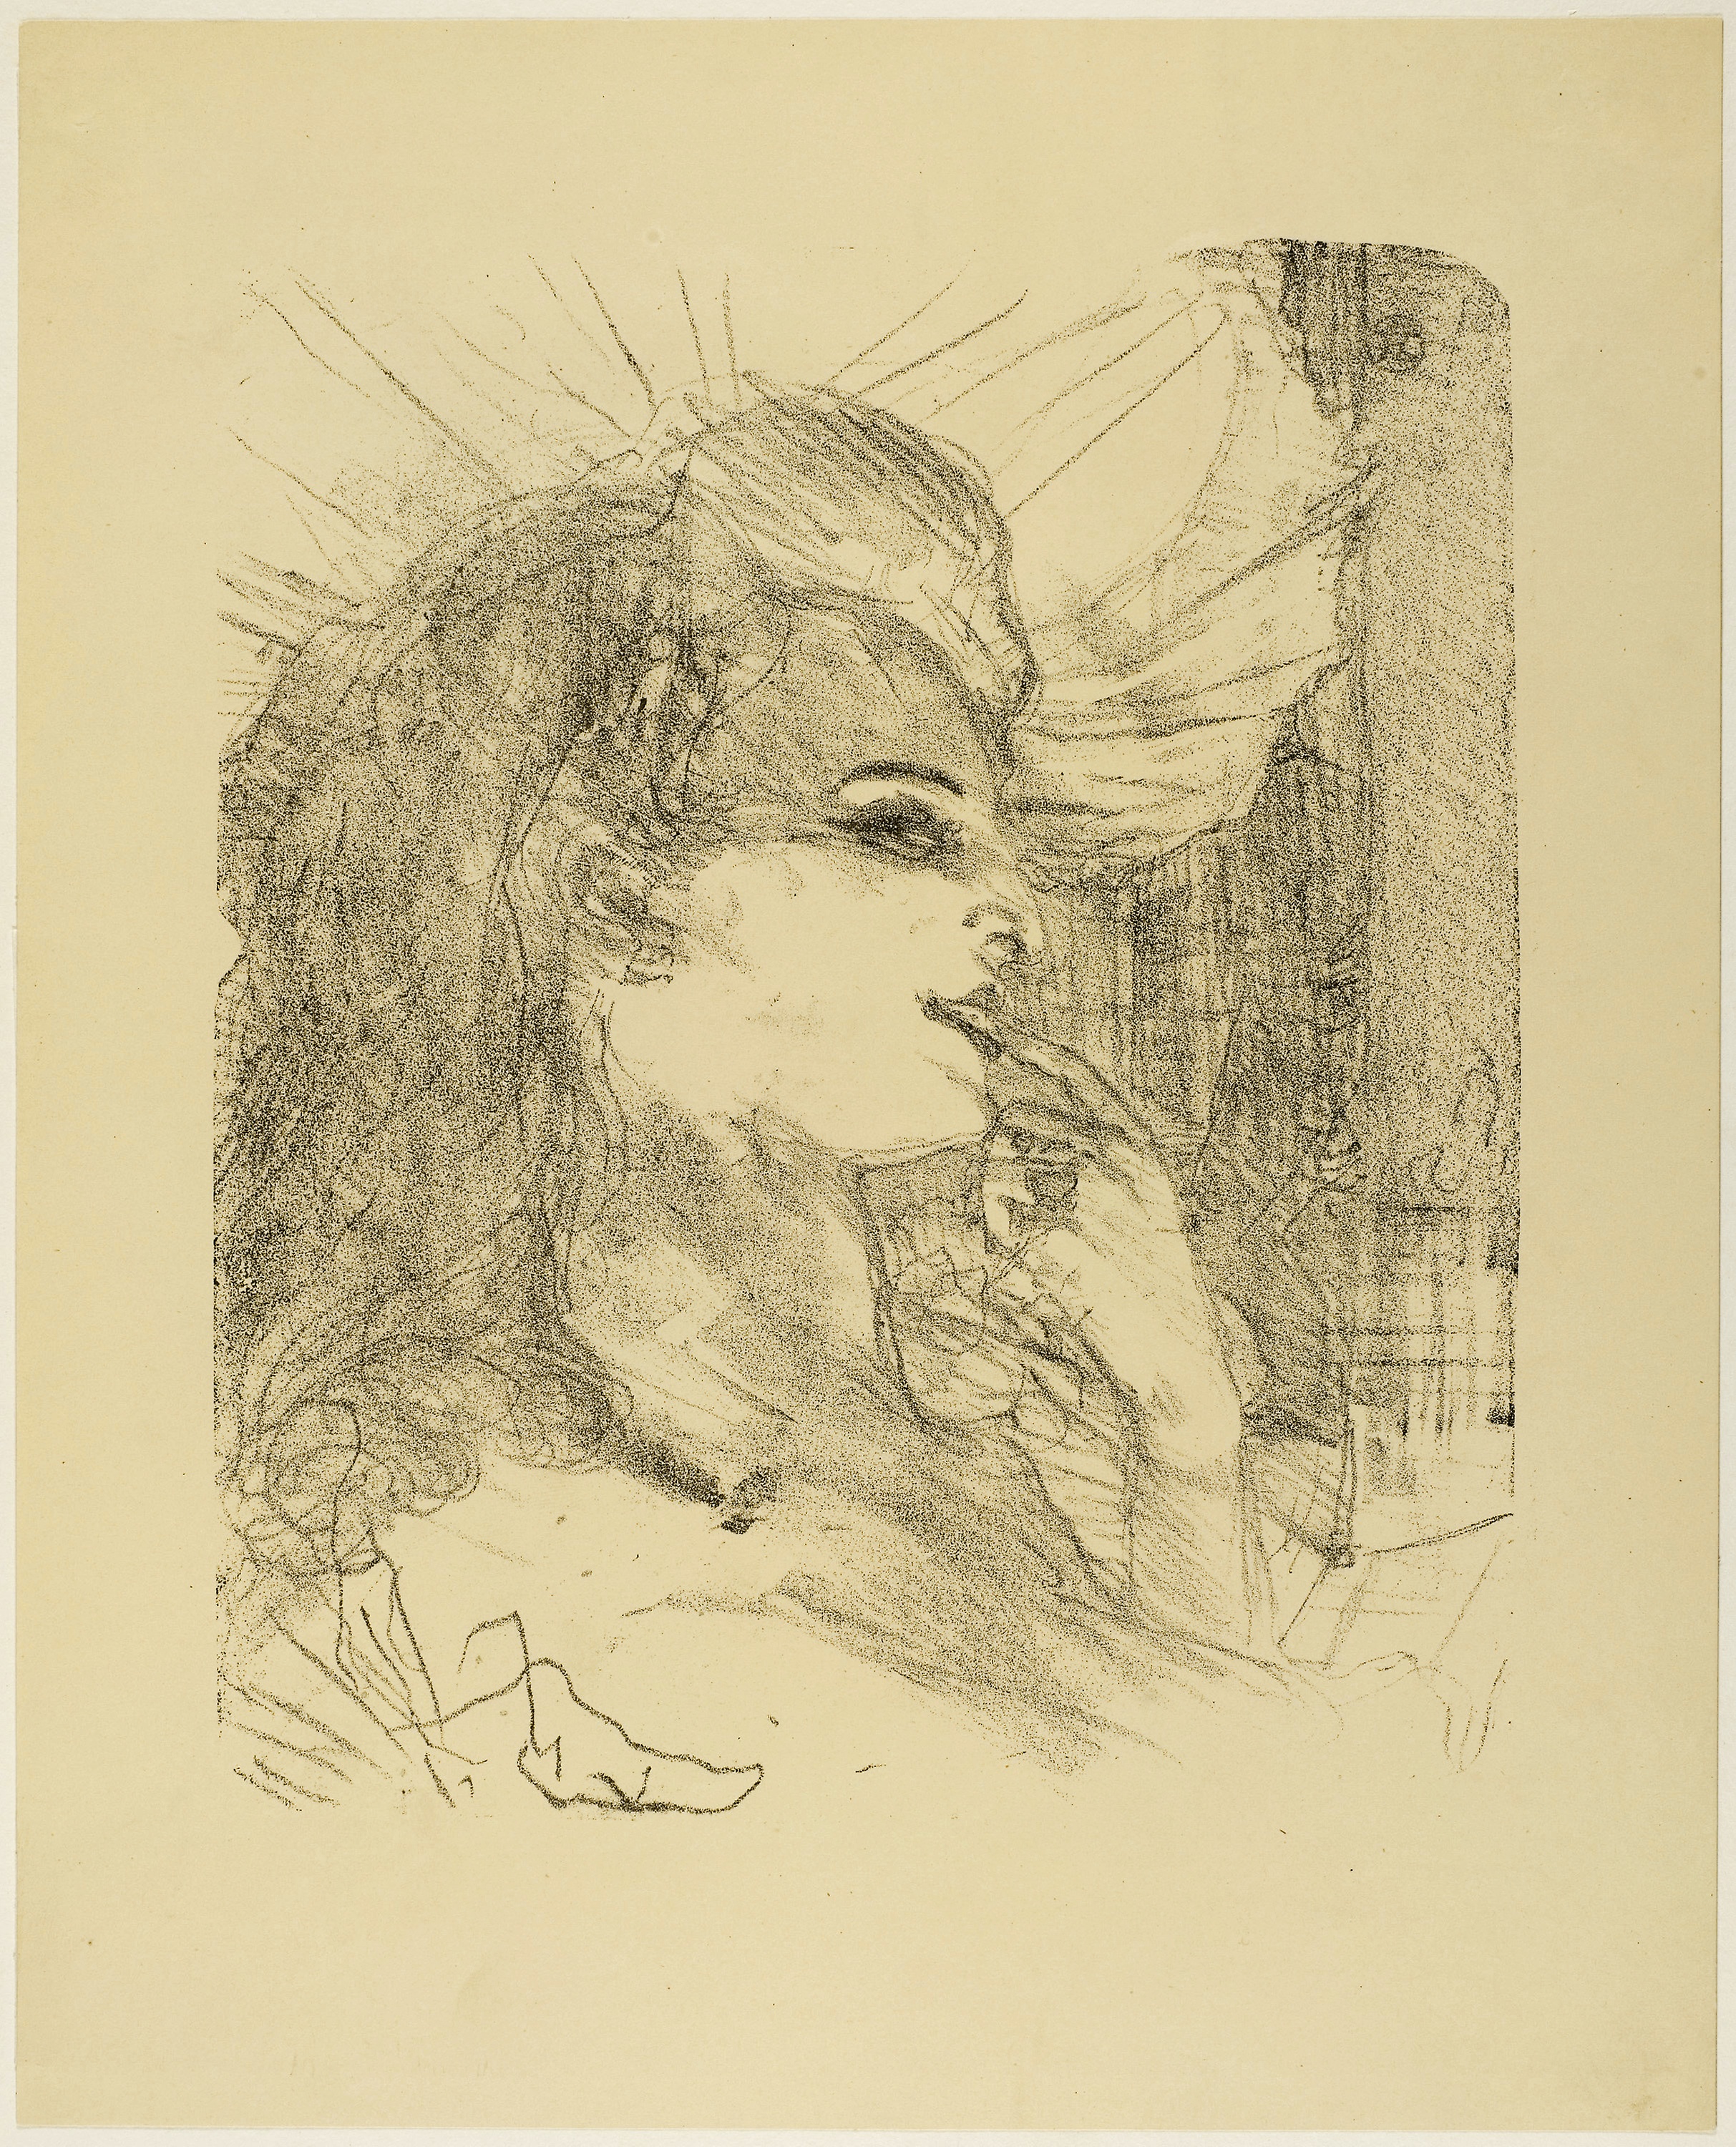
sketch, head, drawing, art, portrait, figure drawing, illustration, artwork, self portrait, visual arts, painting